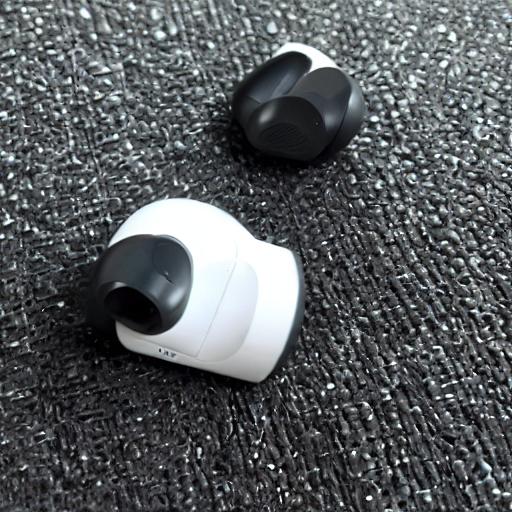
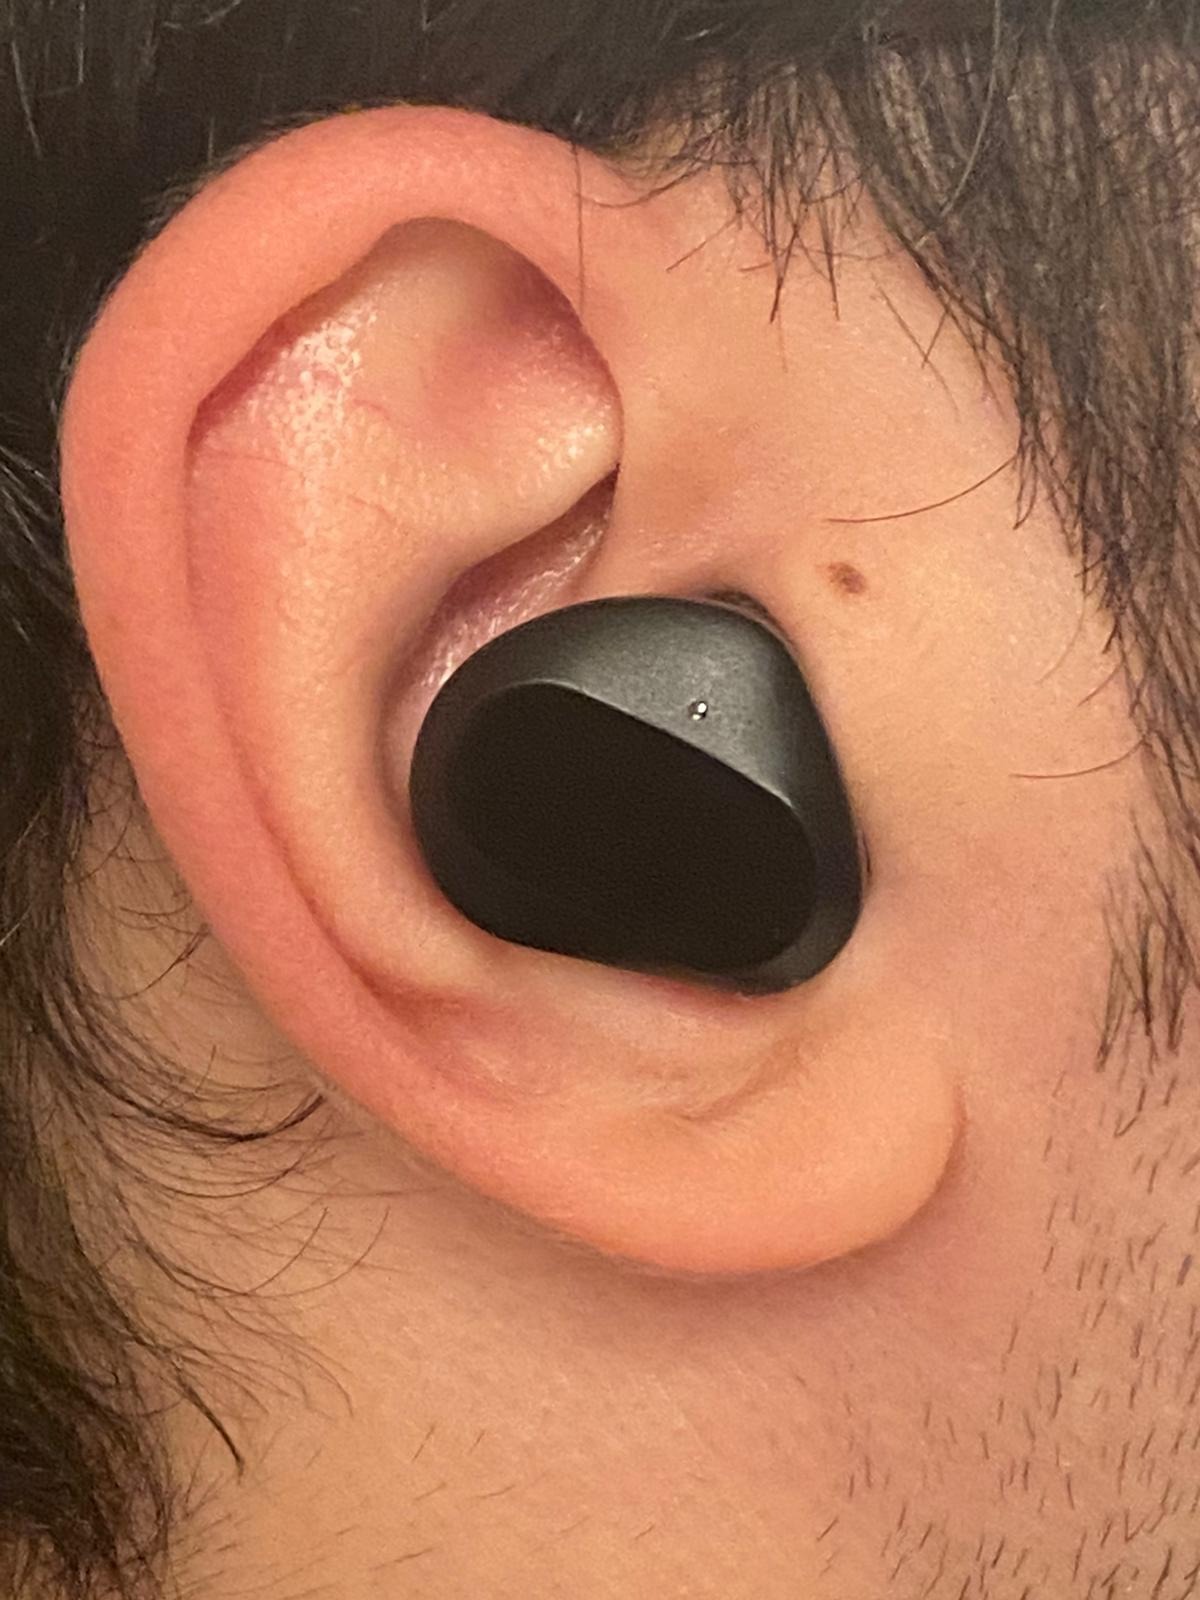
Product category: earbuds
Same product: no